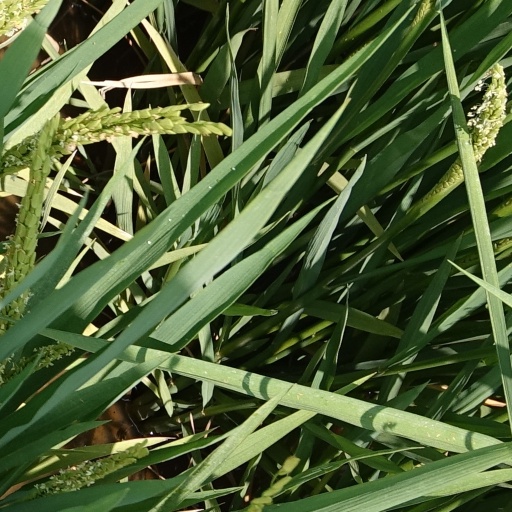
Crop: rice